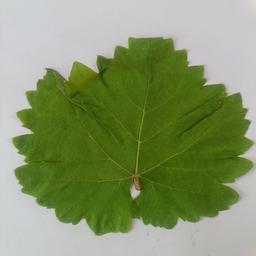
Label: Healthy Leaves